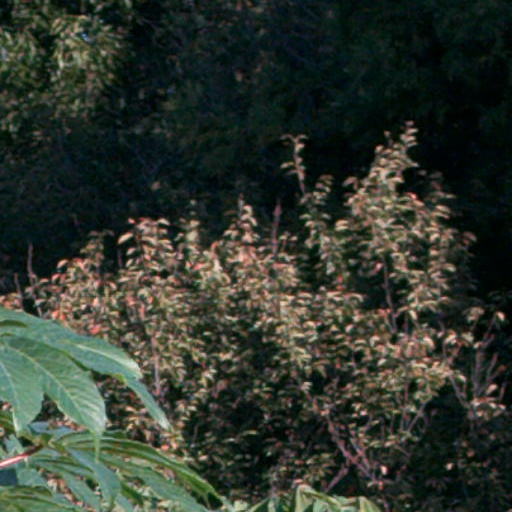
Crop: cassava